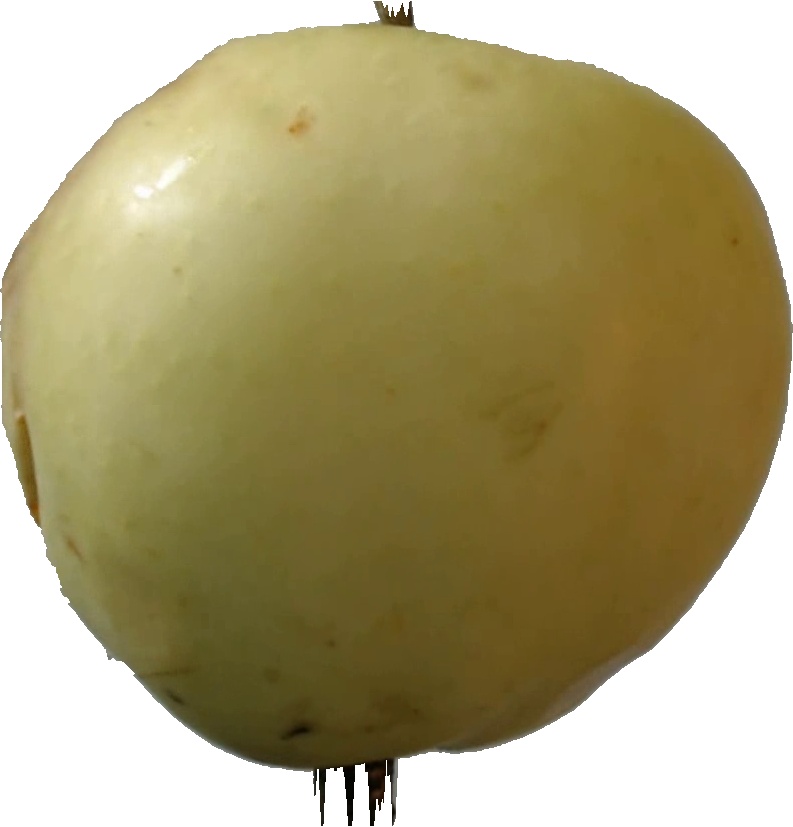
Label: apple_hit_1